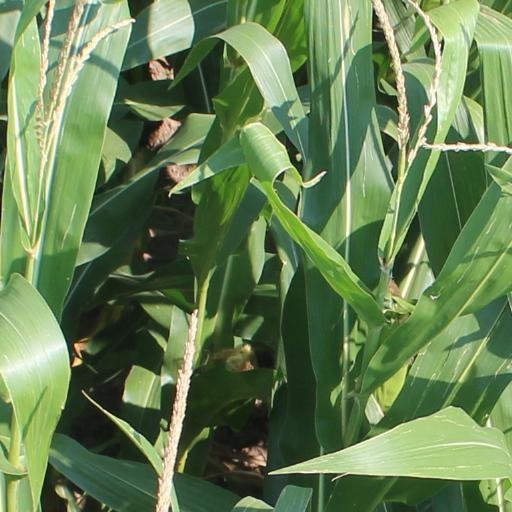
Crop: maize; corn